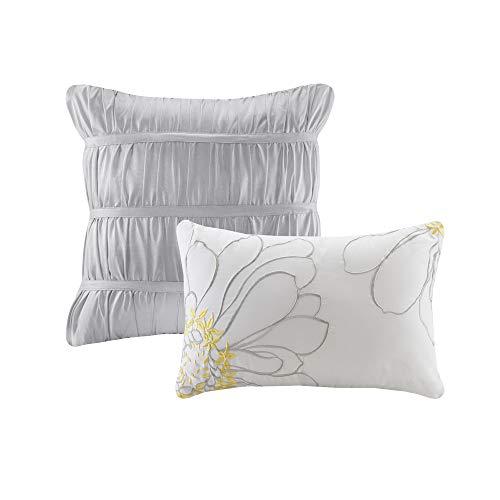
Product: Intelligent Design Waterfall Comforter Set Twin/Twin XL Size - Grey, Ruffles – 4 Piece Bed Sets – Ultra Soft Microfiber Teen Bedding for Girls Bedroom
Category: Home & Kitchen | Bedding | Kids' Bedding | Comforters & Sets | Comforter Sets
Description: Comforter/Sham: 100% polyester solid microfiber with ruffles, brushed microfiber reverse, 200 gram polyester filling Pillow: polyester cover and polyester filling.
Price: $46.34
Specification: ProductDimensions:90x68x1inches|ItemWeight:7.48pounds|ShippingWeight:8.2pounds(Viewshippingratesandpolicies)|Manufacturer:IntelligentDesign|ASIN:B01LWVQ56Z|Itemmodelnumber:ID10-1055